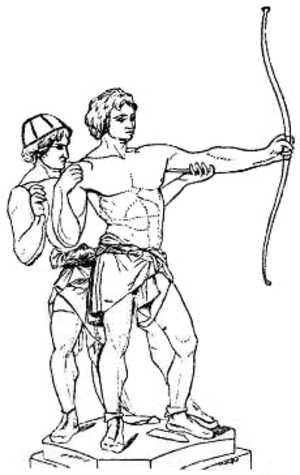
Balder / Karakteristik
Loke lokker Høder til at skyde Balder.
Balder er en nordisk guddom, hvis rolle i mytologien er meget omstridt. Han omtales i myterne som den smukkeste af alle aser og søn af gudernes konge Odin og Frigg. Sammen med sin hustru Nanna har han sønnen Forsete. Hans bolig er Breidablik. Balder bliver almindeligvis beskrevet som retfærdighedens gud i religionshistorien. Myten om Balders død er blandt de mest kendte i nordisk mytologi, og den genfortælles eller refereres i flere andre fortællinger. I myten bliver Balder dræbt af et skud fra Høder med en mistelten. Hans mor havde ellers taget alt i verden i ed, så de lovede aldrig at skade ham. Kun misteltenen havde hun fundet så undselig, at hun ikke fandt det nødvendigt at tage den i ed. I mytologien fremstilles Balder mere som en passiv gud end aktivt handlende, men han tildeles alligevel en helt central placering i det store kosmologiske drama af flere religionsforskere, da hans død markerer indledningen på de begivenheder, der fører til verdens undergang. Efter Ragnarok skal Balder atter vende tilbage fra dødsriget.